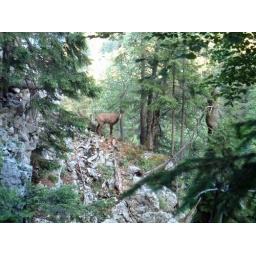
Mountain goat in the Ammergau mountains